Class 99 (German narrow gauge locomotives)

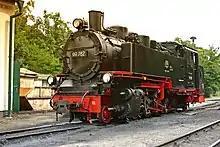
A picture of the Class 99.78

Class 99 is the classification of German narrow gauge locomotives used by the Deutsche Reichsbahn or its successor administrations. It is therefore divided into numerous sub-classes that are listed in this table.